Dale MacKay

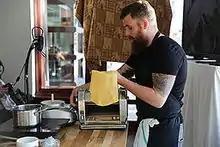
MacKay in 2014

Dale MacKay is a Canadian chef and the winner of the first season of "Top Chef Canada" in 2011.